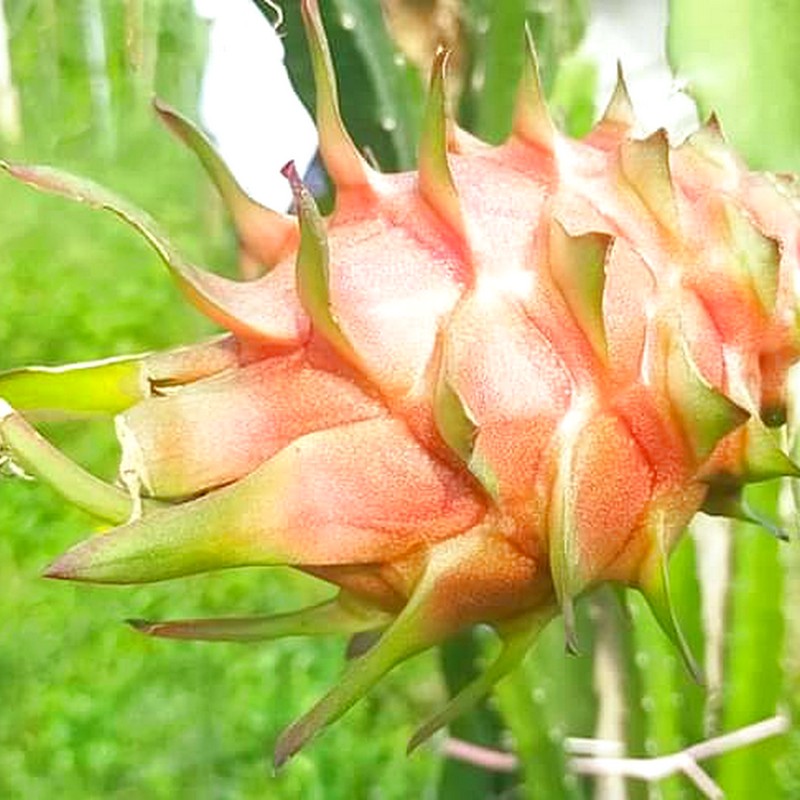
Label: Fresh Dragon Fruit